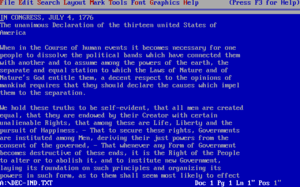
WordPerfect
Screen shot af WordPerfect 5.1 (DOS-version).
WordPerfect er et tekstbehandlingsprogram, der i dag er ejet af Corel Corporation. I sidste halvdel af 1980'erne og i begyndelsen af 1990'erne var WordPerfect næsten standard inden for tekstbehandling. Siden blev markedet overtaget af Microsoft Word, der blev det førende tekstbehandlingsprogram, men WordPerfect har fortsat en relativ stor gruppe brugere.